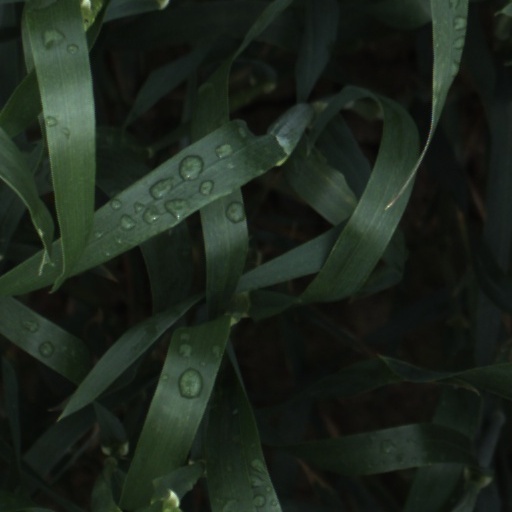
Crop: wheat